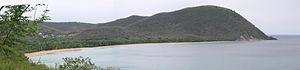
La plage de Grande Anse est l'une des plus importantes plages de Guadeloupe, située au lieu-dit de Ziotte à deux kilomètres au nord du bourg de Deshaies, dans la partie nord-ouest de Basse-Terre.
Deshaies est une commune française, située dans le département de la Guadeloupe. Ses habitants sont appelés les Deshaisiens.